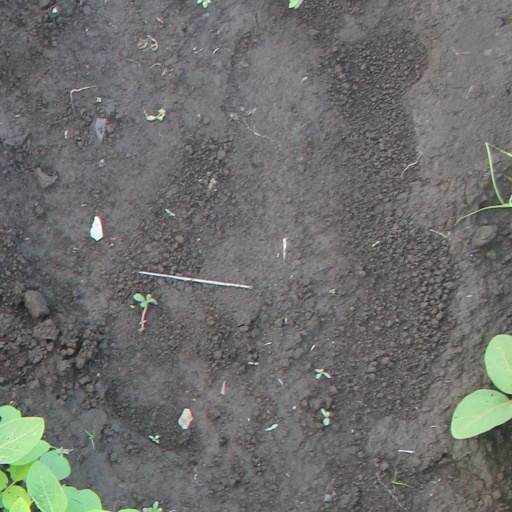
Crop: soybean